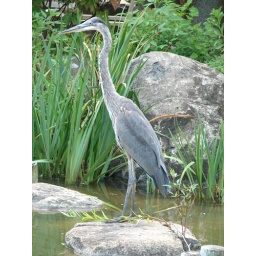
What I believe is a great blue heron (wild) standing around being picturesque in Anderson Japanese Gardens.